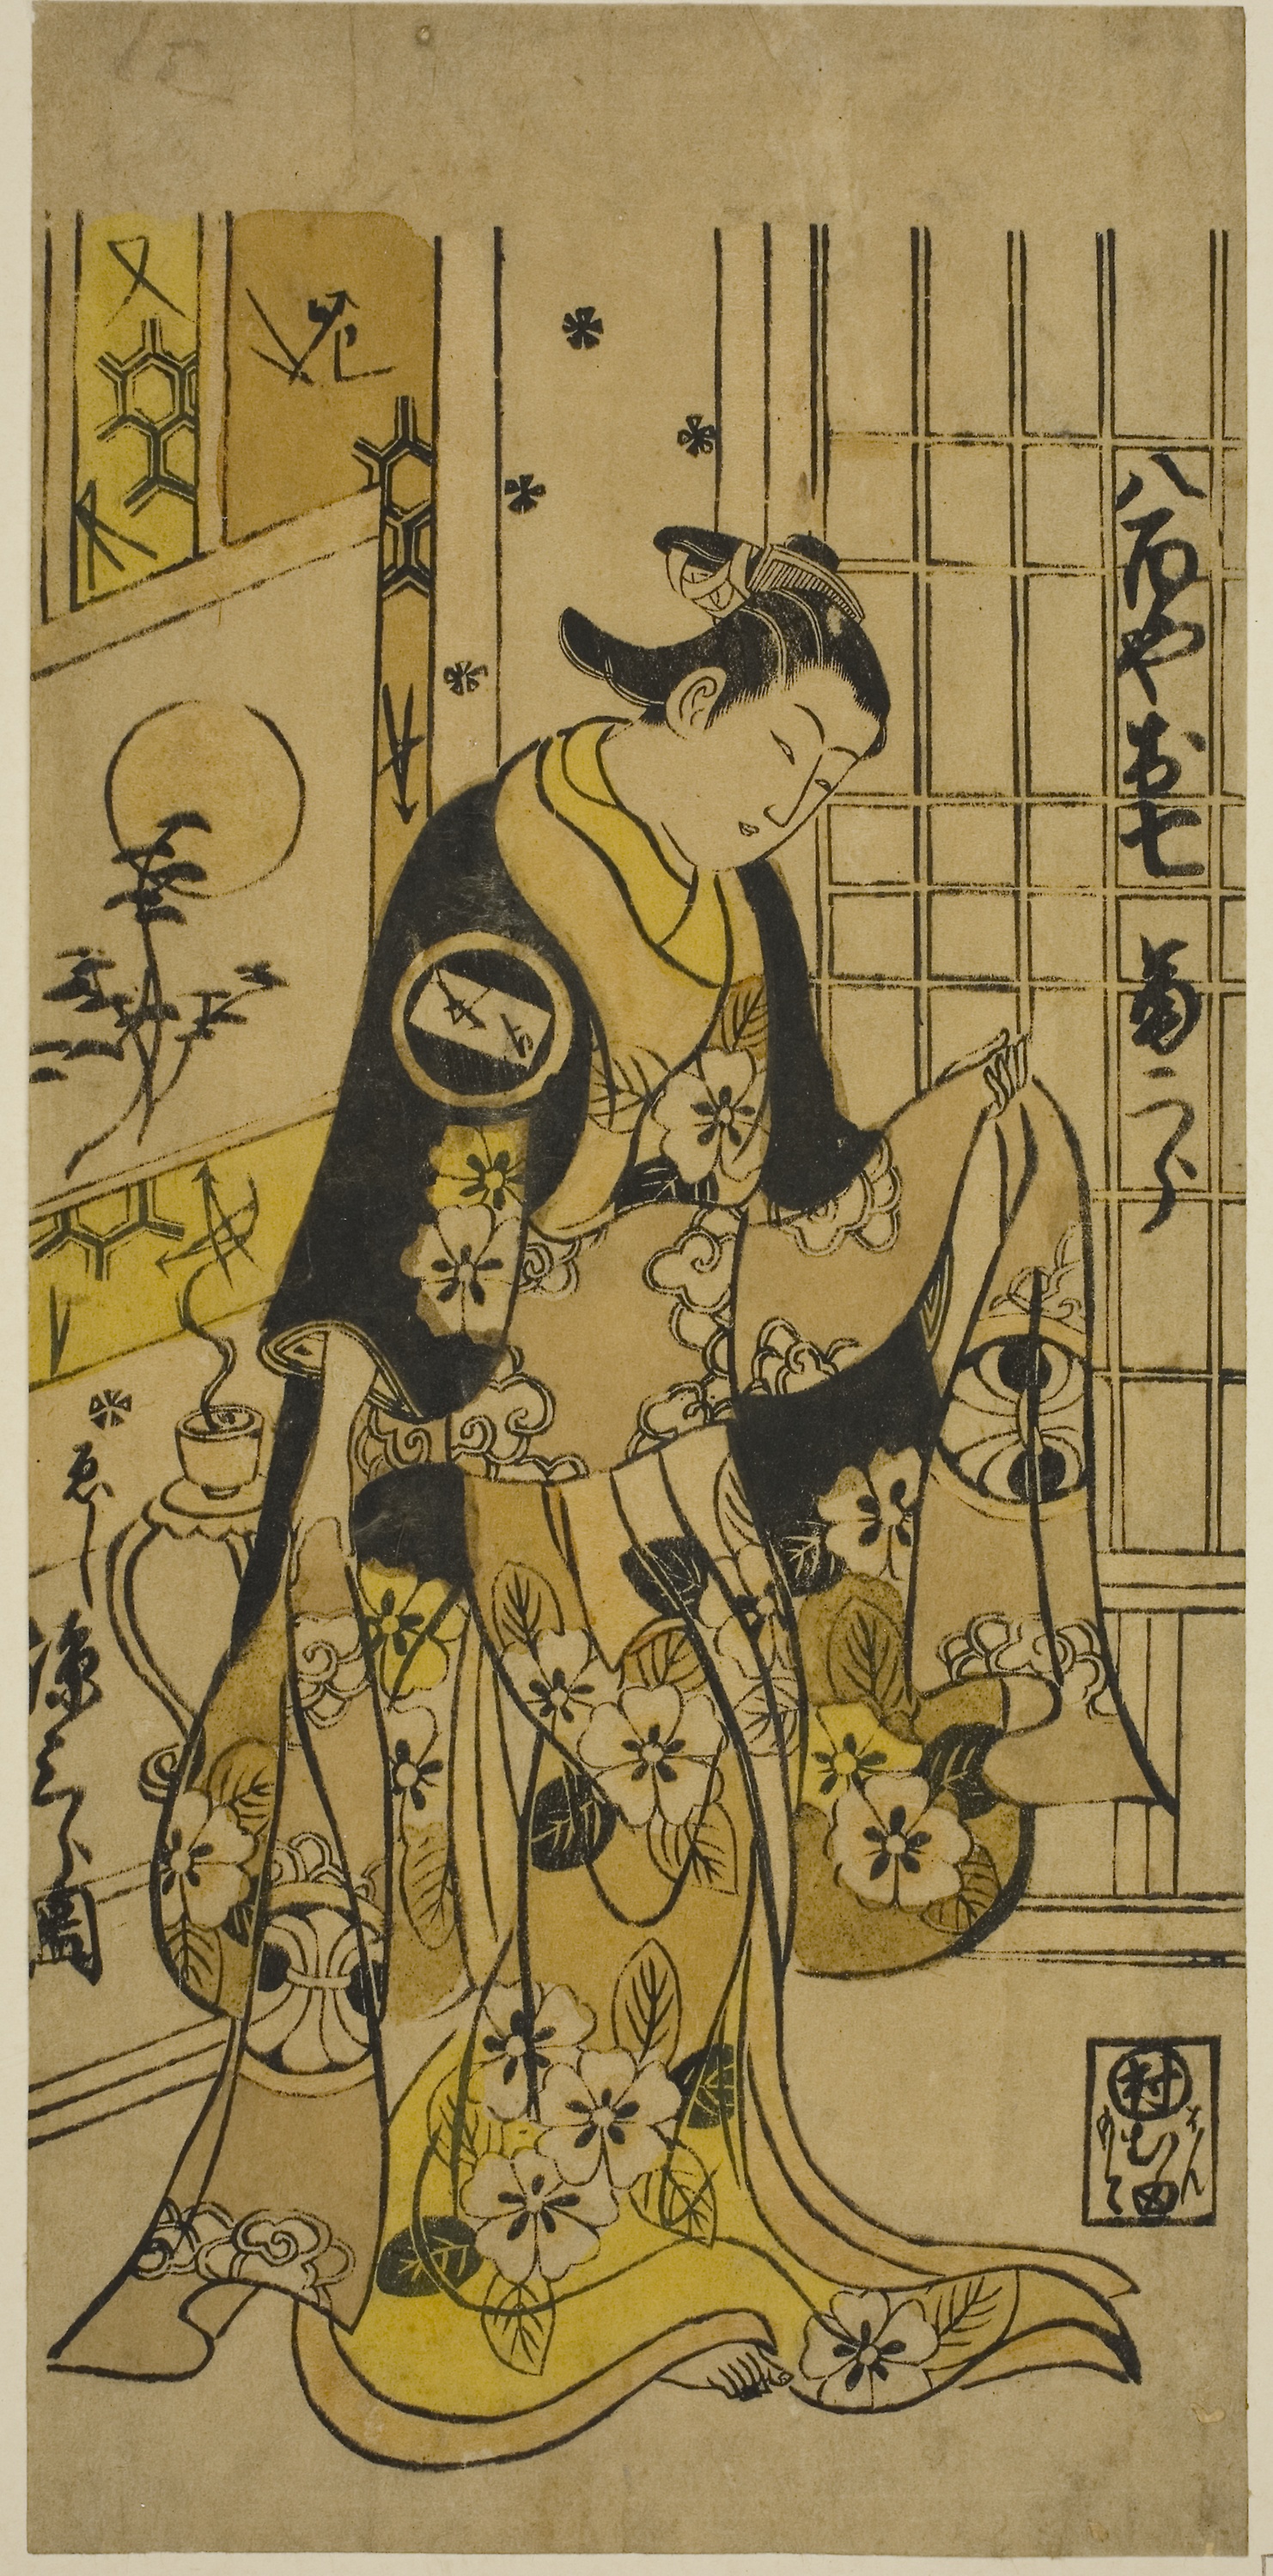
art, illustration, fictional character